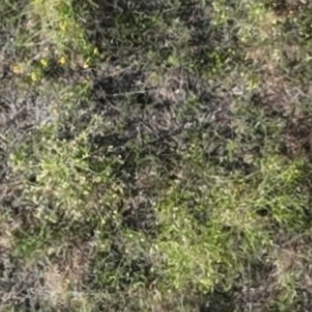
Month: july